Murder of Bobby Kent

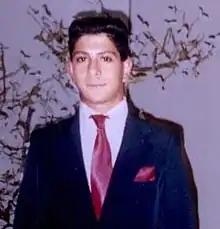
Kent in 1992

Bobby Kent (né Khayam; May 12, 1973 – July 14, 1993) was a 20-year-old American man who was murdered by seven people, including his best friend, Martin Joseph "Marty" Puccio Jr (born March 21, 1973) in Weston, Florida. The murder was adapted into the 2001 film "Bully".